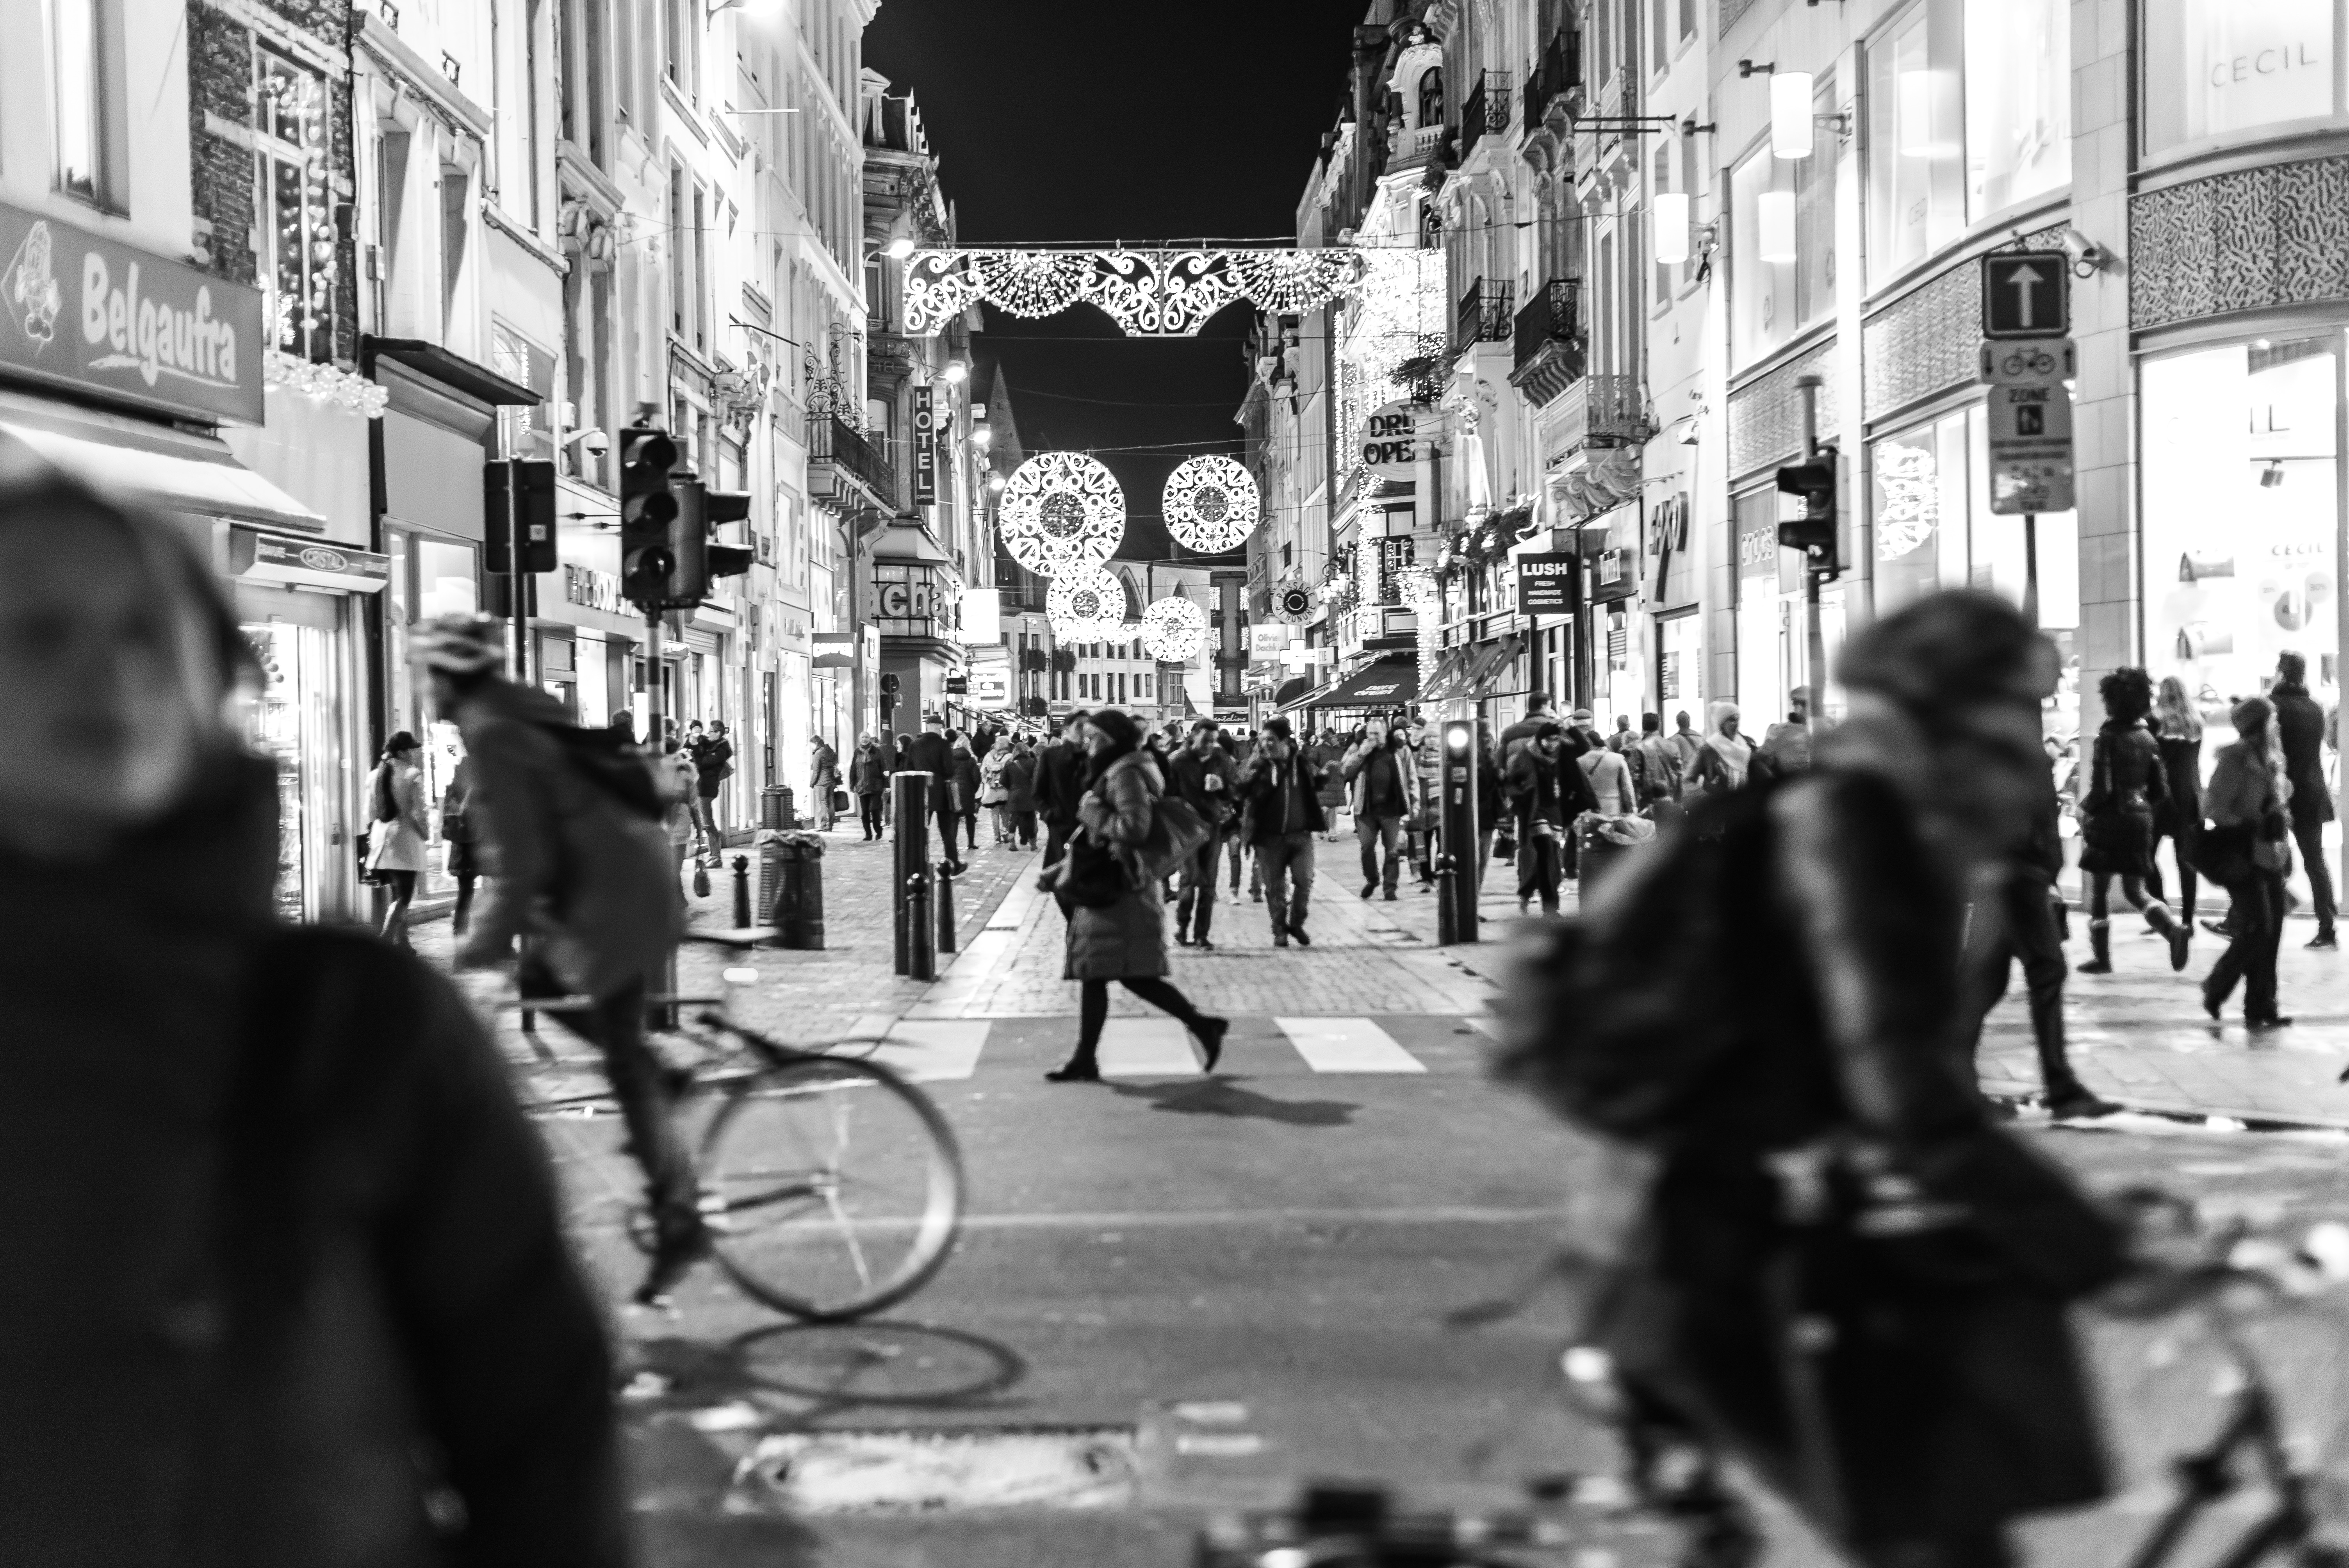
pedestrian, black and white, road, street, photography, crowd, monochrome, infrastructure, photograph, snapshot, monochrome photography